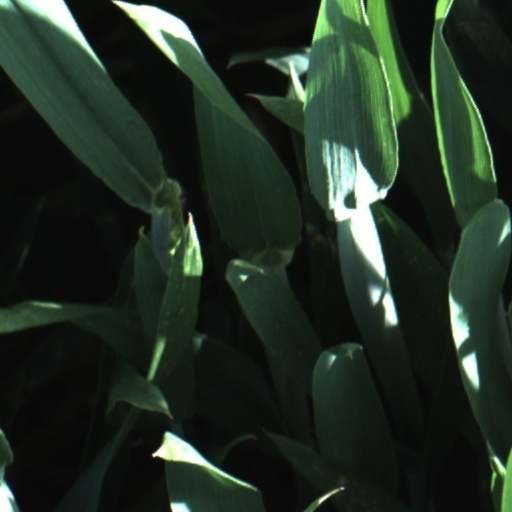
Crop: wheat